Condensed matter physics

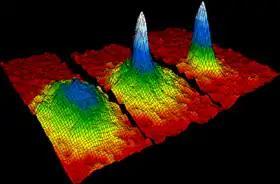
The first Bose–Einstein condensate observed in a gas of ultracold rubidium atoms. The blue and white areas represent higher density.

Ultracold atom trapping in optical lattices is an experimental tool commonly used in condensed matter physics, and in atomic, molecular, and optical physics. The method involves using optical lasers to form an interference pattern, which acts as a "lattice", in which ions or atoms can be placed at very low temperatures. Cold atoms in optical lattices are used as "quantum simulators", that is, they act as controllable systems that can model behavior of more complicated systems, such as frustrated magnets. In particular, they are used to engineer one-, two- and three-dimensional lattices for a Hubbard model with pre-specified parameters, and to study phase transitions for antiferromagnetic and spin liquid ordering.